Margaret Fuller

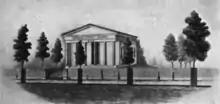
The Greene Street School where Fuller taught from 1837 to 1839

Around this time, Fuller was hoping to prepare a biography of Johann Wolfgang von Goethe, but felt that she could work on it only if she traveled to Europe. Her father's death and her sudden responsibility for her family caused her to abandon this idea. In 1836, Fuller was given a job teaching at Bronson Alcott's Temple School in Boston, where she remained for a year. She then accepted an invitation to teach under Hiram Fuller (no relation) at the Greene Street School in Providence, Rhode Island, in April 1837 with the unusually high salary of $1,000 (~$ in ) per year. Her family sold the Groton farm and Fuller moved with them to Jamaica Plain, Massachusetts. On November 6, 1839, Fuller held the first of her Conversations, discussions among local women who met in the Boston home of the Peabodys. Fuller intended to compensate for the lack of women's education with discussions and debates focused on subjects including the fine arts, history, mythology, literature, and nature.